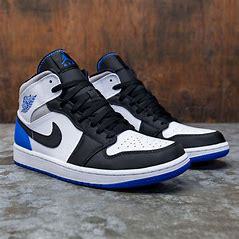
Brand: Jordan
Model: 1 Mid